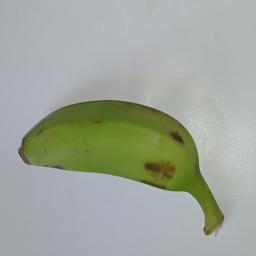
Banana variety: Champa Kola